Franklin Pierce

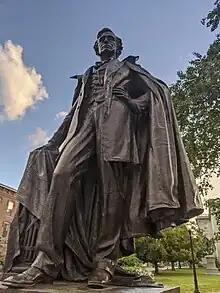
Statue of Franklin Pierce at the New Hampshire State House in Concord.

After leaving the White House, the Pierces remained in Washington for more than two months, staying with former Secretary of State William L. Marcy. Buchanan altered course from the Pierce administration, replacing all his appointees. The Pierces eventually moved to Portsmouth, New Hampshire, where Pierce had begun to speculate in property. Seeking warmer weather, he and Jane spent the next three years traveling, beginning with a stay in Madeira and followed by tours of Europe and the Bahamas. In Rome, he visited Nathaniel Hawthorne; the two men spent much time together and the author found the retired president as buoyant as ever.